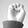
ASL letter: E